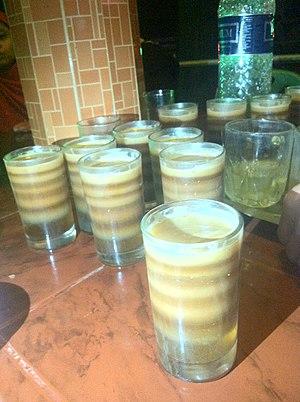
Le thé aux sept couleurs ou thé à sept couches est une très célèbre boisson chaude du Bangladesh. Des amateurs de thé voyagent depuis différents pays afin de le goûter. Chaque couche a un goût de sirop sucré épicé de clous de girofle, l'ensemble formant les couleurs de l'arc en ciel. Le thé aux sept couleur est vendu, notamment, dans le Nilkantha Tea Cabin, un salon de thé situé dans Srimongol, à Sylhet. Romesh Ram Gour est considéré comme l'inventeur de ce thé à sept couches.